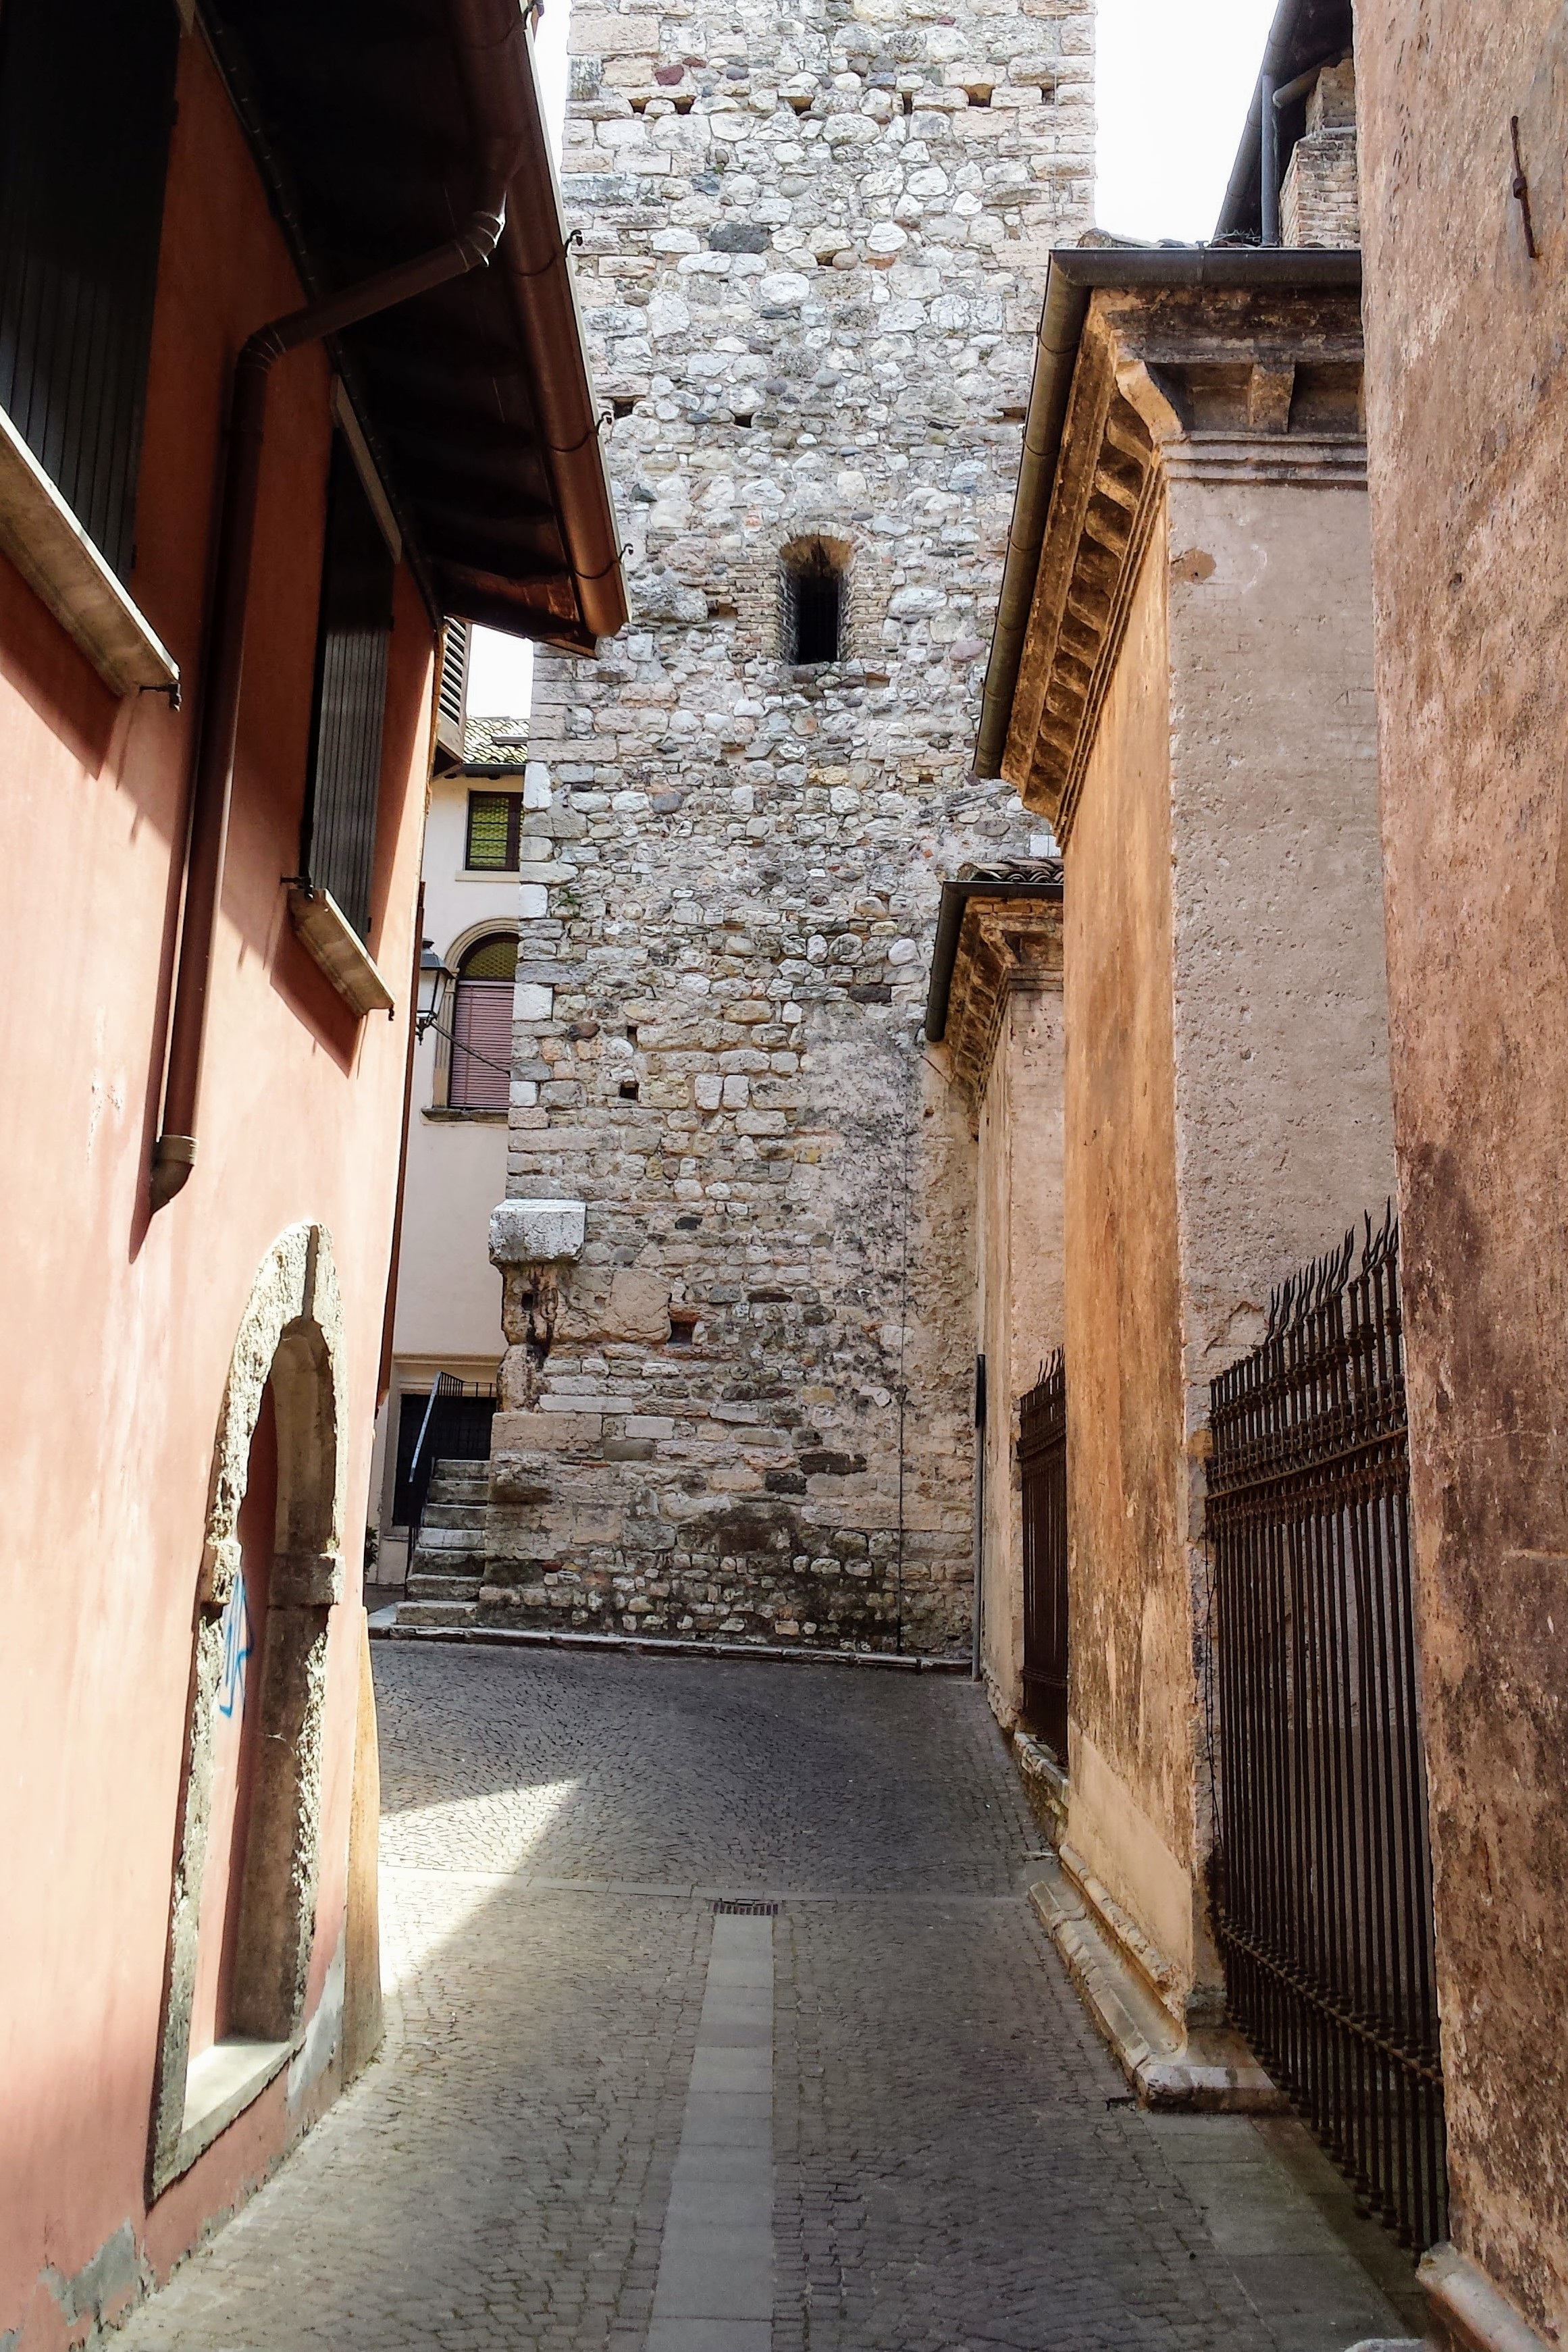
architecture, road, street, house, town, alley, wall, village, italy, lane, old town, infrastructure, middle ages, neighbourhood, side street, urban area, ancient history, salo, human settlement